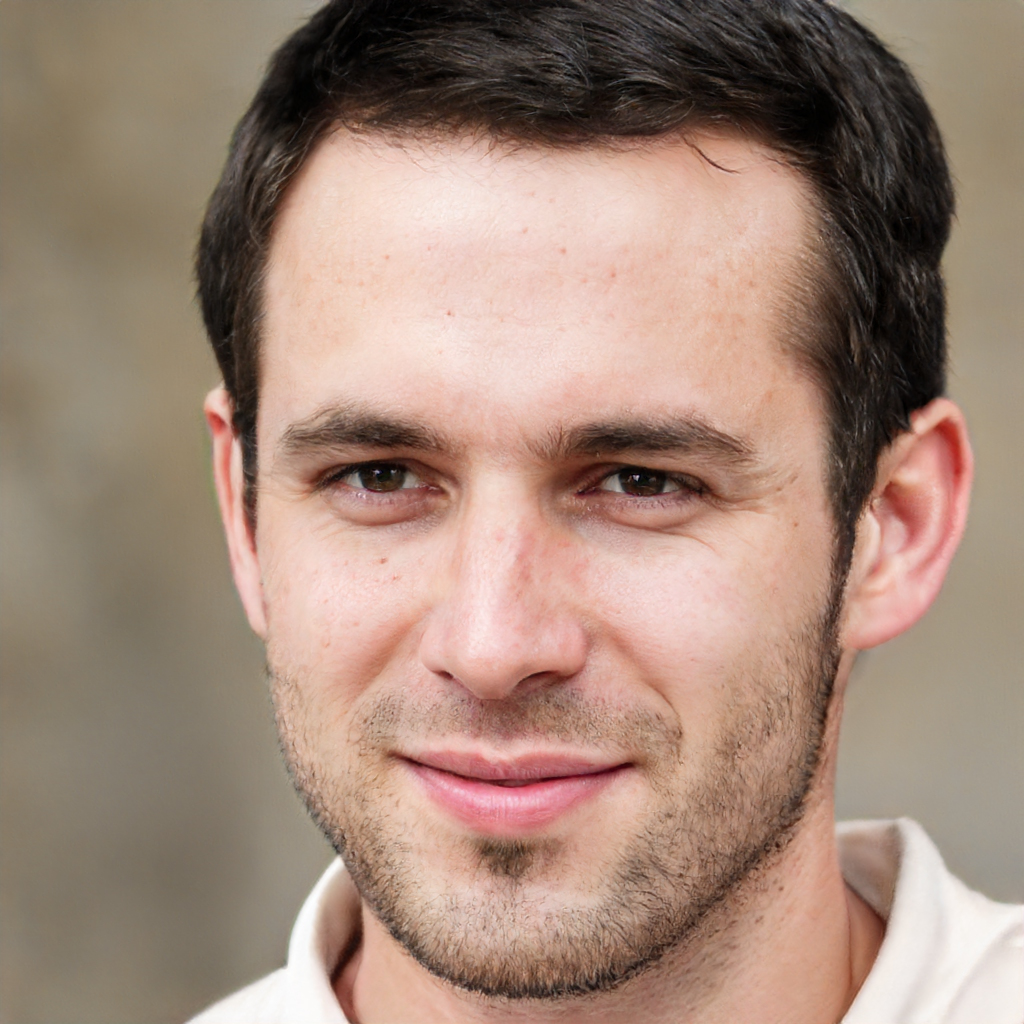
Gender: Male